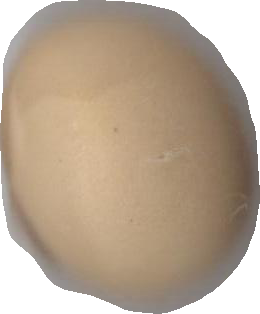
Variety: Grobogan